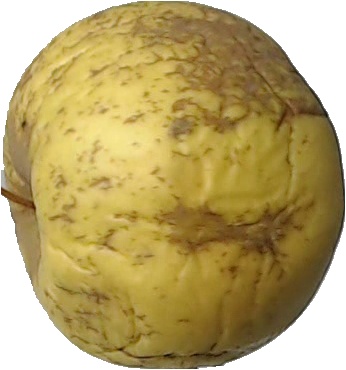
Label: apple_golden_1